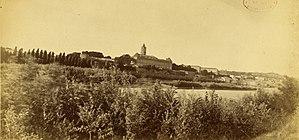
La Réole photo de J-A Brutails
La Réole est une commune du Sud-Ouest de la France, située dans le département de la Gironde, en région Nouvelle-Aquitaine. Elle bénéficie du label national Ville d'Art et d'Histoire.